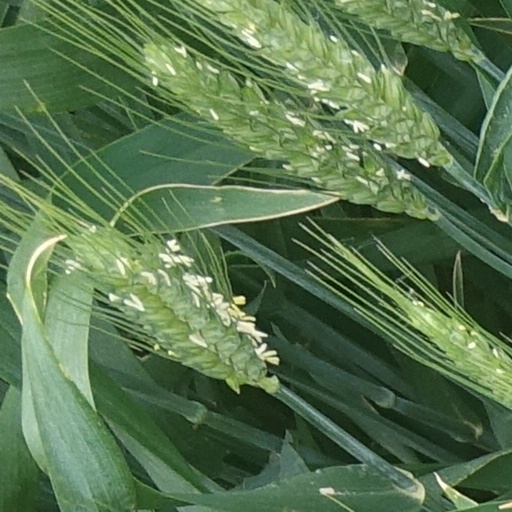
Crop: wheat